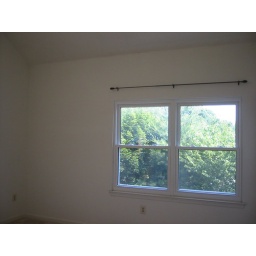
The window in the bedroom